Oecophorinae

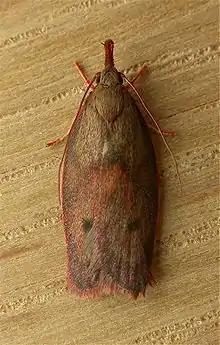
Adult of an unidentified "Enchocrates" species, Aranda, Australia

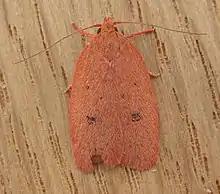
Adult "Garrha pudica", Aranda, Australia

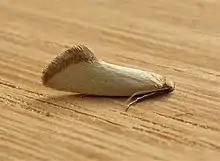
Adult of a newly discovered "Microbela" species, Aranda, Australia

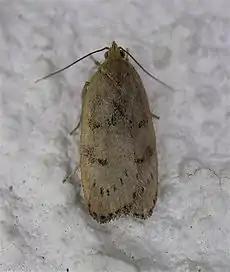
Adult male "Phaeosaces coarctatella", Browns Bay, New Zealand

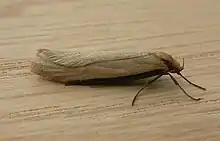
Adult of a newly discovered "Philobota" species related to "P. mathematica", Aranda, Australia

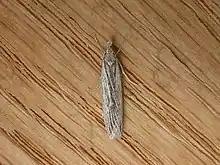
"Phryganeutis cinerea", Aranda, Australia

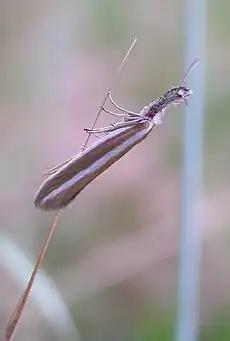
Adult "Pleurota aristella"

The following genera are usually held to belong to the Oecophorinae. Still, placement of few genera is completely certain (see above), and many – in particular monotypic genera – may not be valid at all. New oecophorine genera are also being described frequently: